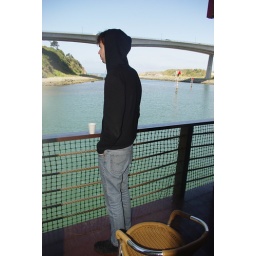
Our room was under this restaurant in the Noyo Harbor, right on the river! Your could fish from our balcony